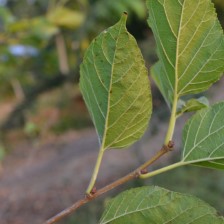
Variety: Kamphaengsaeng42